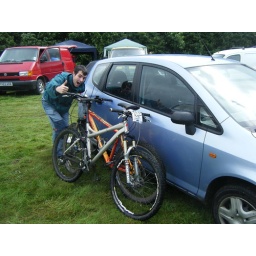
Hit the North 12 hour endurance mountain bike race. Held in Manchester, Sat July 19th 2008